Matsudai Station

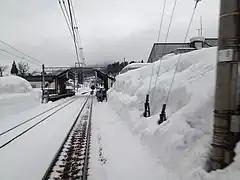
The platforms in February 2012

The station has two ground-level opposed side platforms serving two tracks, connected to the station building by an underground passage. The station is staffed.